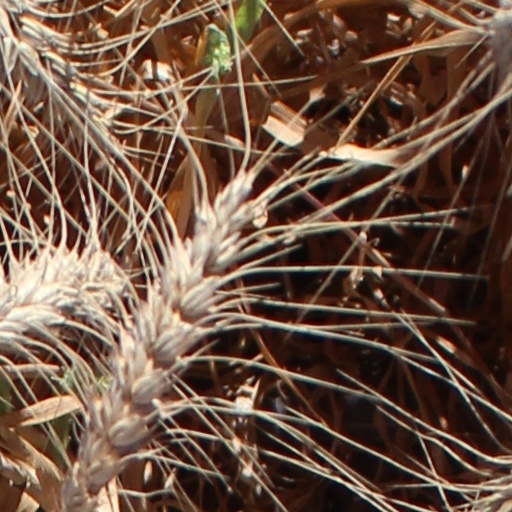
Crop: wheat